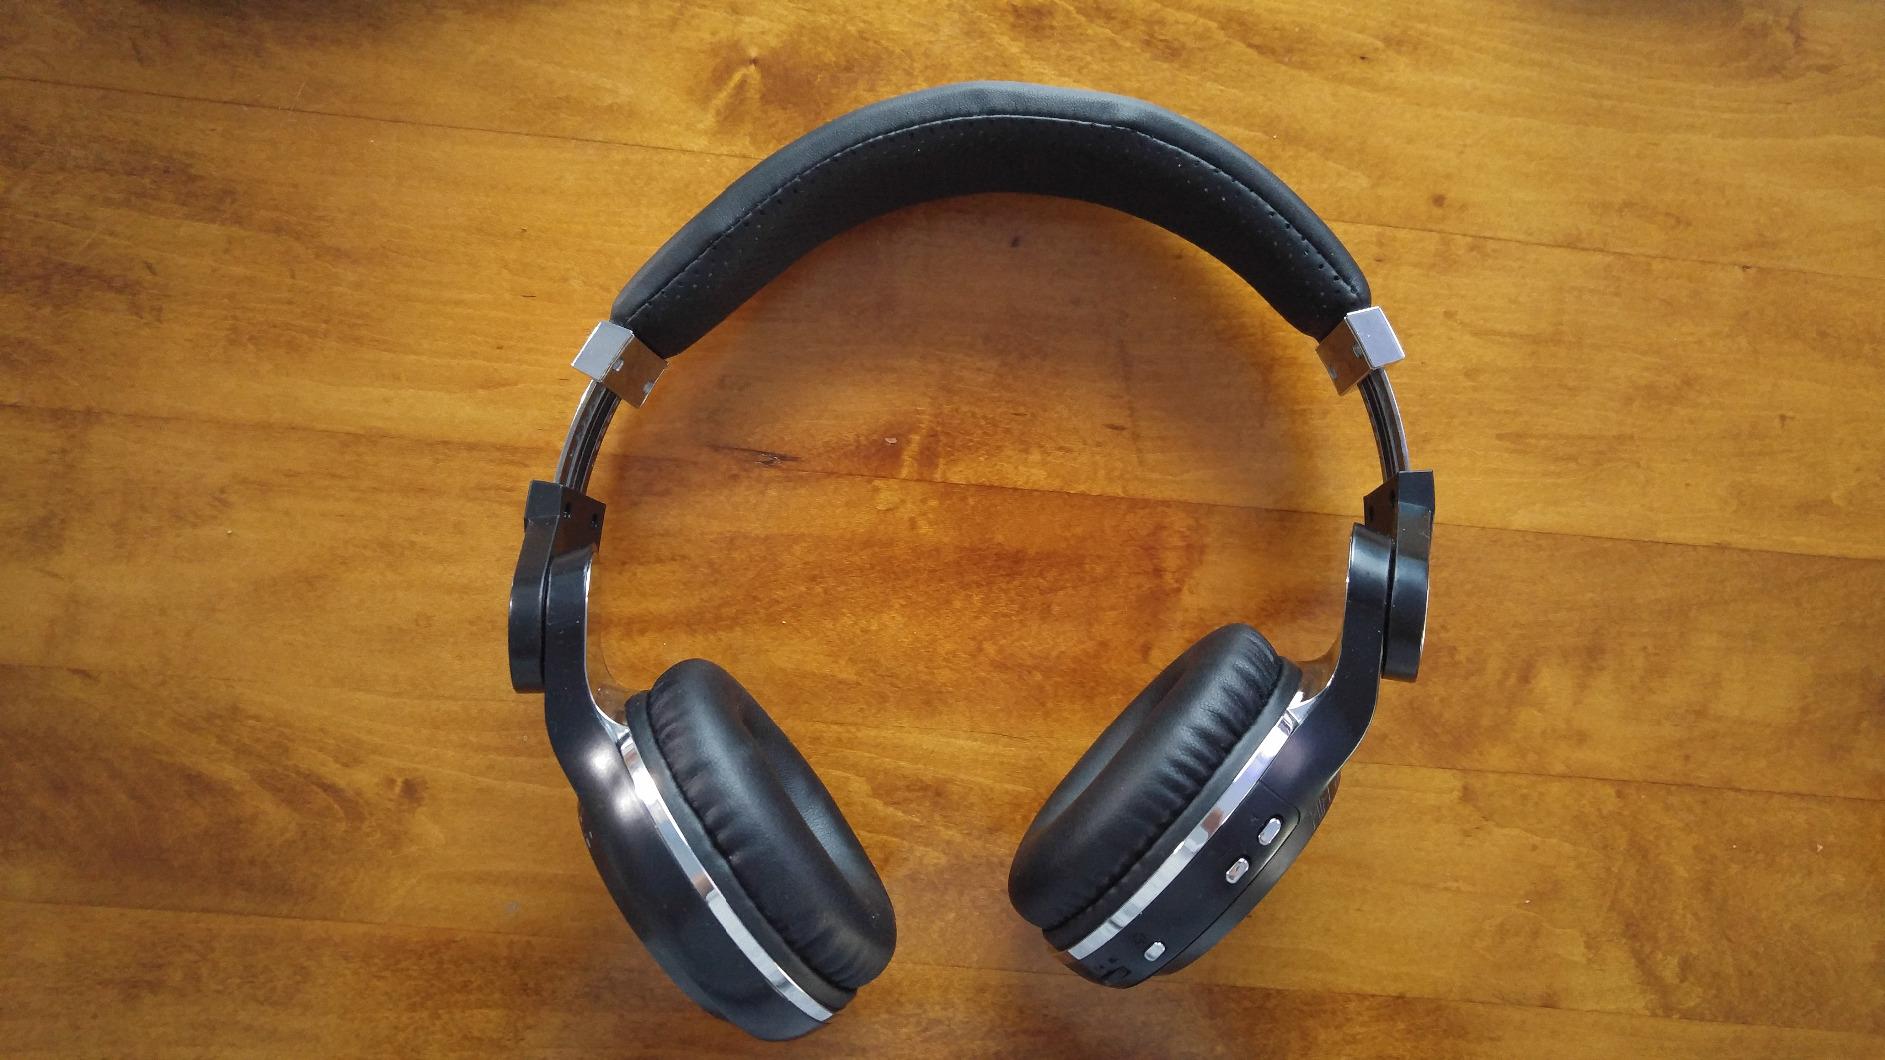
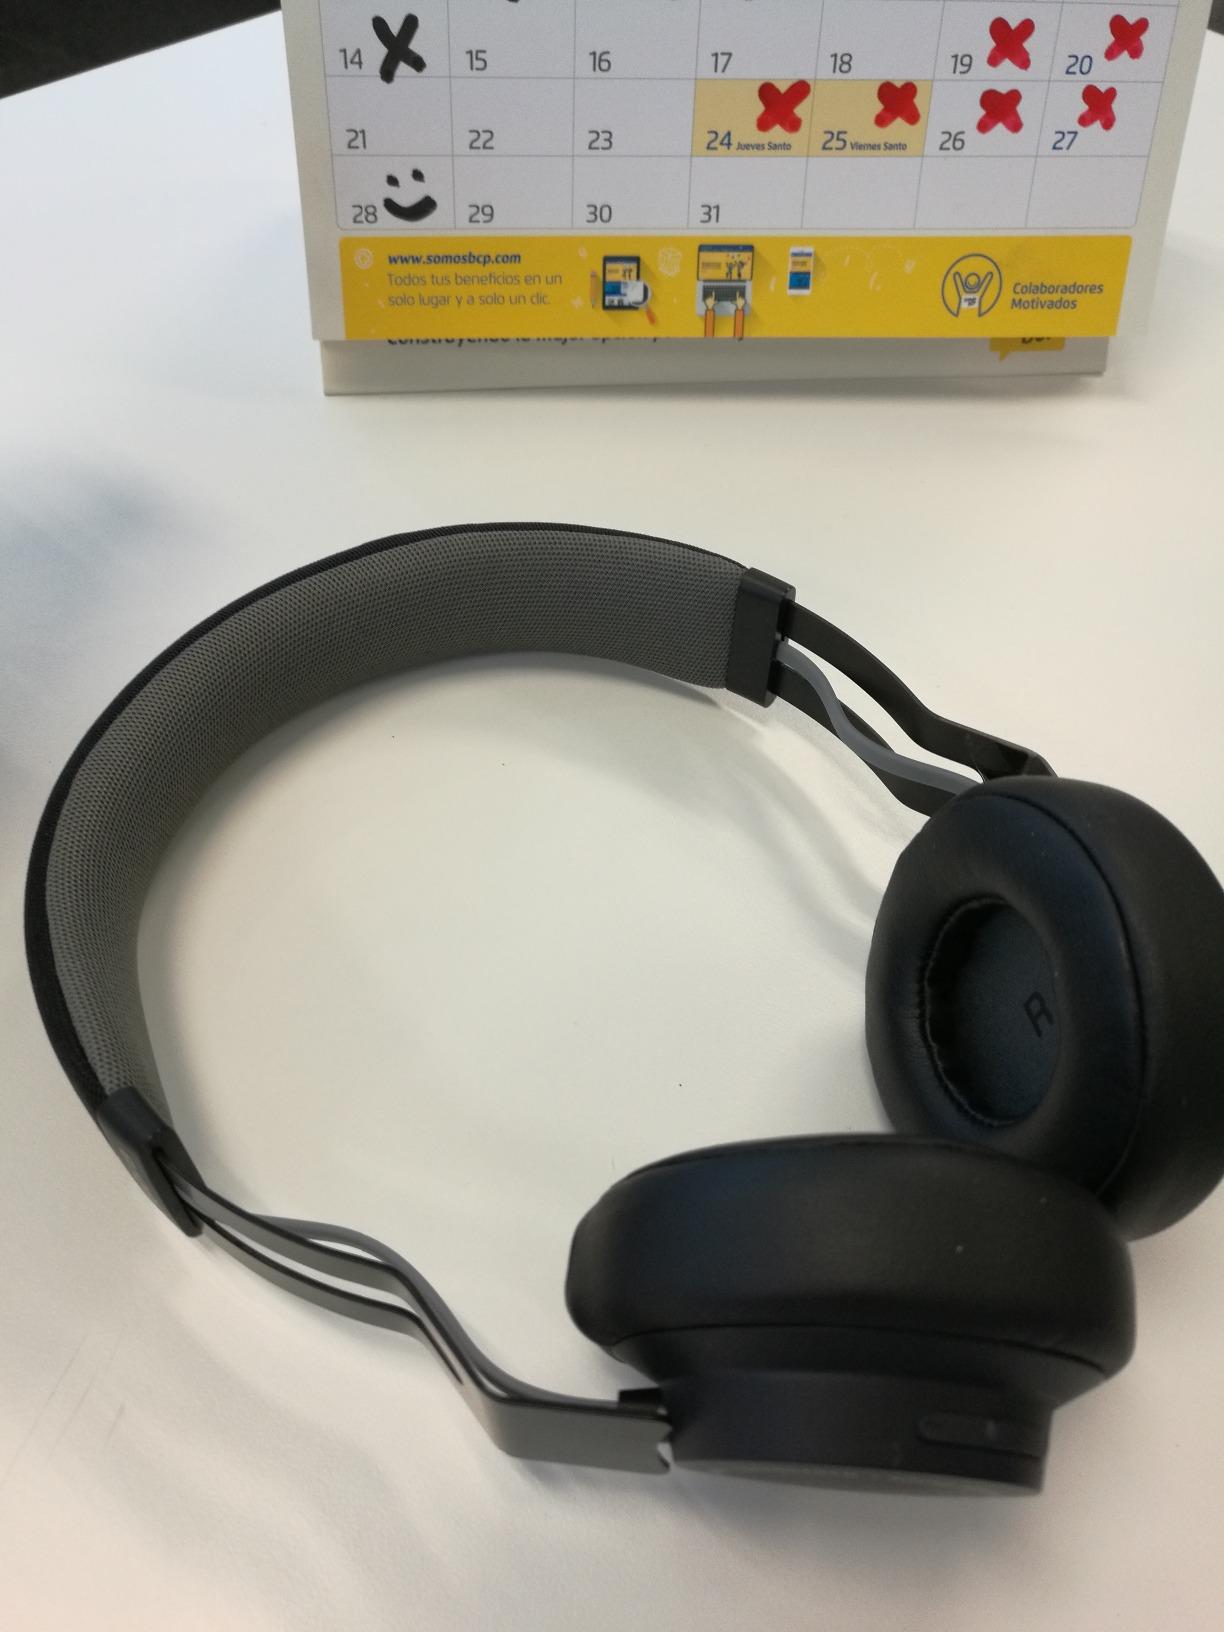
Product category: headphones
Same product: no